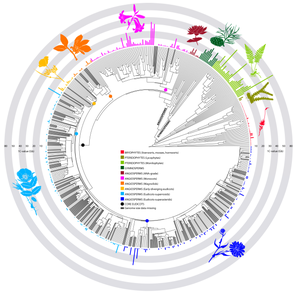
L’histoire évolutive des végétaux est un processus de complexification croissante, depuis les premières algues, en passant par les bryophytes, les lycopodes et les fougères, jusqu'aux complexes gymnospermes et angiospermes actuels. Bien que les végétaux plus primitifs continuent de prospérer, particulièrement dans leur milieu d'origine, chaque nouveau degré d'organisation évolue et développe de nouvelles capacités qui lui permettent de mieux s'adapter à de nouveaux milieux.
Les Gymnospermes sont un sous-embranchement des Spermaphytes. Ce sont des plantes dont l'ovule est à nu et porté par des pièces foliaires groupées sur un rameau fertile.